St Just in Penwith

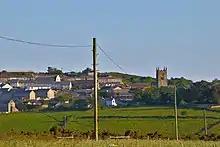
St Just Cornwall

A more ancient celebration associated with the town is St Just Feast which is held every year to celebrate the dedication of the parish church on 13 July 1336. Feast celebrations were moved to the Sunday nearest to All Saints' Day in 1536 following an Act of Henry VIII which means it usually take place at the end of October / beginning of November. Feast itself is a two-day event with a church service and civic procession being held on Feast Sunday and a larger scale popular celebration being held on Feast Monday (which includes a meeting of the Western Hunt). A description of St Just Feast, from 1882, follows: